Sidney Poitier

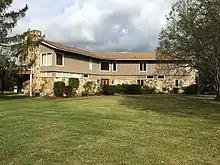
Poitier's house in Stuyvesant, New York, 2019

Poitier was first married to Juanita Hardy from April 29, 1950, until 1965. Though Poitier became a resident of Mount Vernon in Westchester County, New York, in 1956, they raised their family in Stuyvesant, New York, in a house on the Hudson River. In 1959, Poitier began a nine-year affair with actress Diahann Carroll. On January 23, 1976, he married Joanna Shimkus, a Canadian actress who starred with Poitier in "The Lost Man" in 1969, and they remained married until his death. Poitier had four daughters with his first wife: Beverly, Pamela, Sherri, and Gina. He had two daughters with his second wife: Anika and Sydney Tamiia. Poitier had eight grandchildren and three great-grandchildren. When Hurricane Dorian hit the Bahamas in September 2019, Poitier's family had 23 missing relatives.